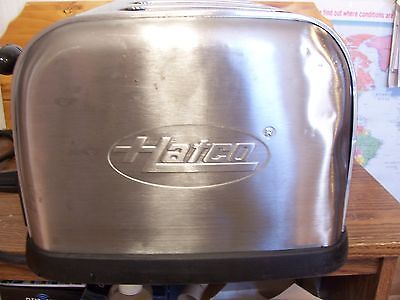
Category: toaster